Reliance Film Company

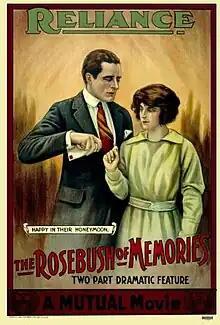
Poster for The Rose Bush of Memories (1914)

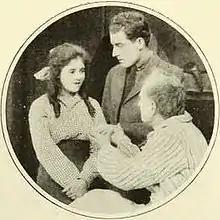
Still from the American western film "Sympathy Sal" (1915) with Teddy Sampson

Reliance Film Company was founded in 1910 by Adam Kessel Jr. and Charles O. Baumann in Coney Island in Brooklyn, New York City. It was a subsidiary of the New York Motion Picture Company. They were also the founders of the Bison Film Company on the West Coast.